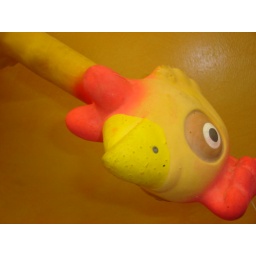
chicken in the market